Glass milk bottle

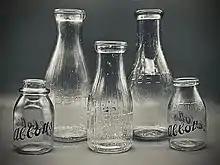
Five different Abbotts Dairies, Philadelphia, PA milk/cream bottles (c1920s–1960s)

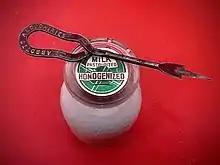
A reusable half-pint glass milk bottle sealed with a disposable cardboard cap opened by pulling on a flap lifted up with a pointed opening tool

Lewis P. Whiteman held the first patent for a glass milk bottle with a small glass lid and a tin clip. Following this, the next earliest patent was for a milk bottle with a dome style tin cap and was granted on September 23, 1884, to Whiteman's brother, Abram V. Whiteman. The Whiteman brothers produced milk bottles based on these specifications at the Warren Glass Works Company in Cumberland, Maryland, and sold them through their New York sales office.